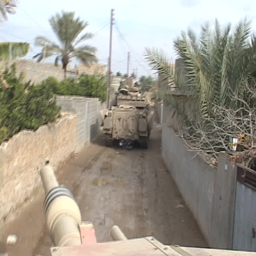
tanks move through a village